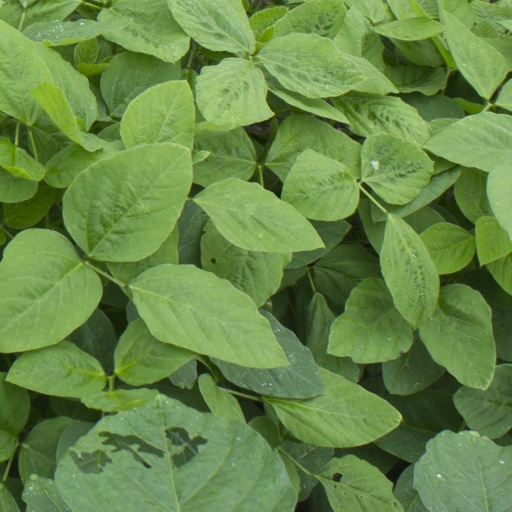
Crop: soybean